Snježana Martinović

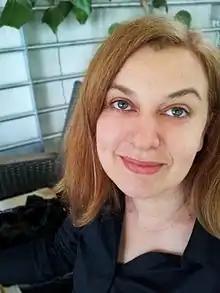
Martinović in 2013

Snježana Martinović (born 11 June 1967) is an actress who has appeared in Bosnian-Herzegovinan, Croatian, French, German, Italian and Slovenian films and theatre productions.